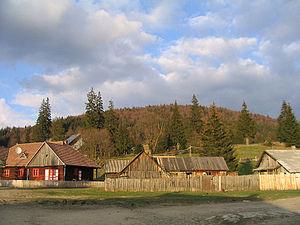
Comandău est une commune roumaine du județ de Covasna dans le Pays sicule en Transylvanie. Elle est composée d'un seul village, Comandău.